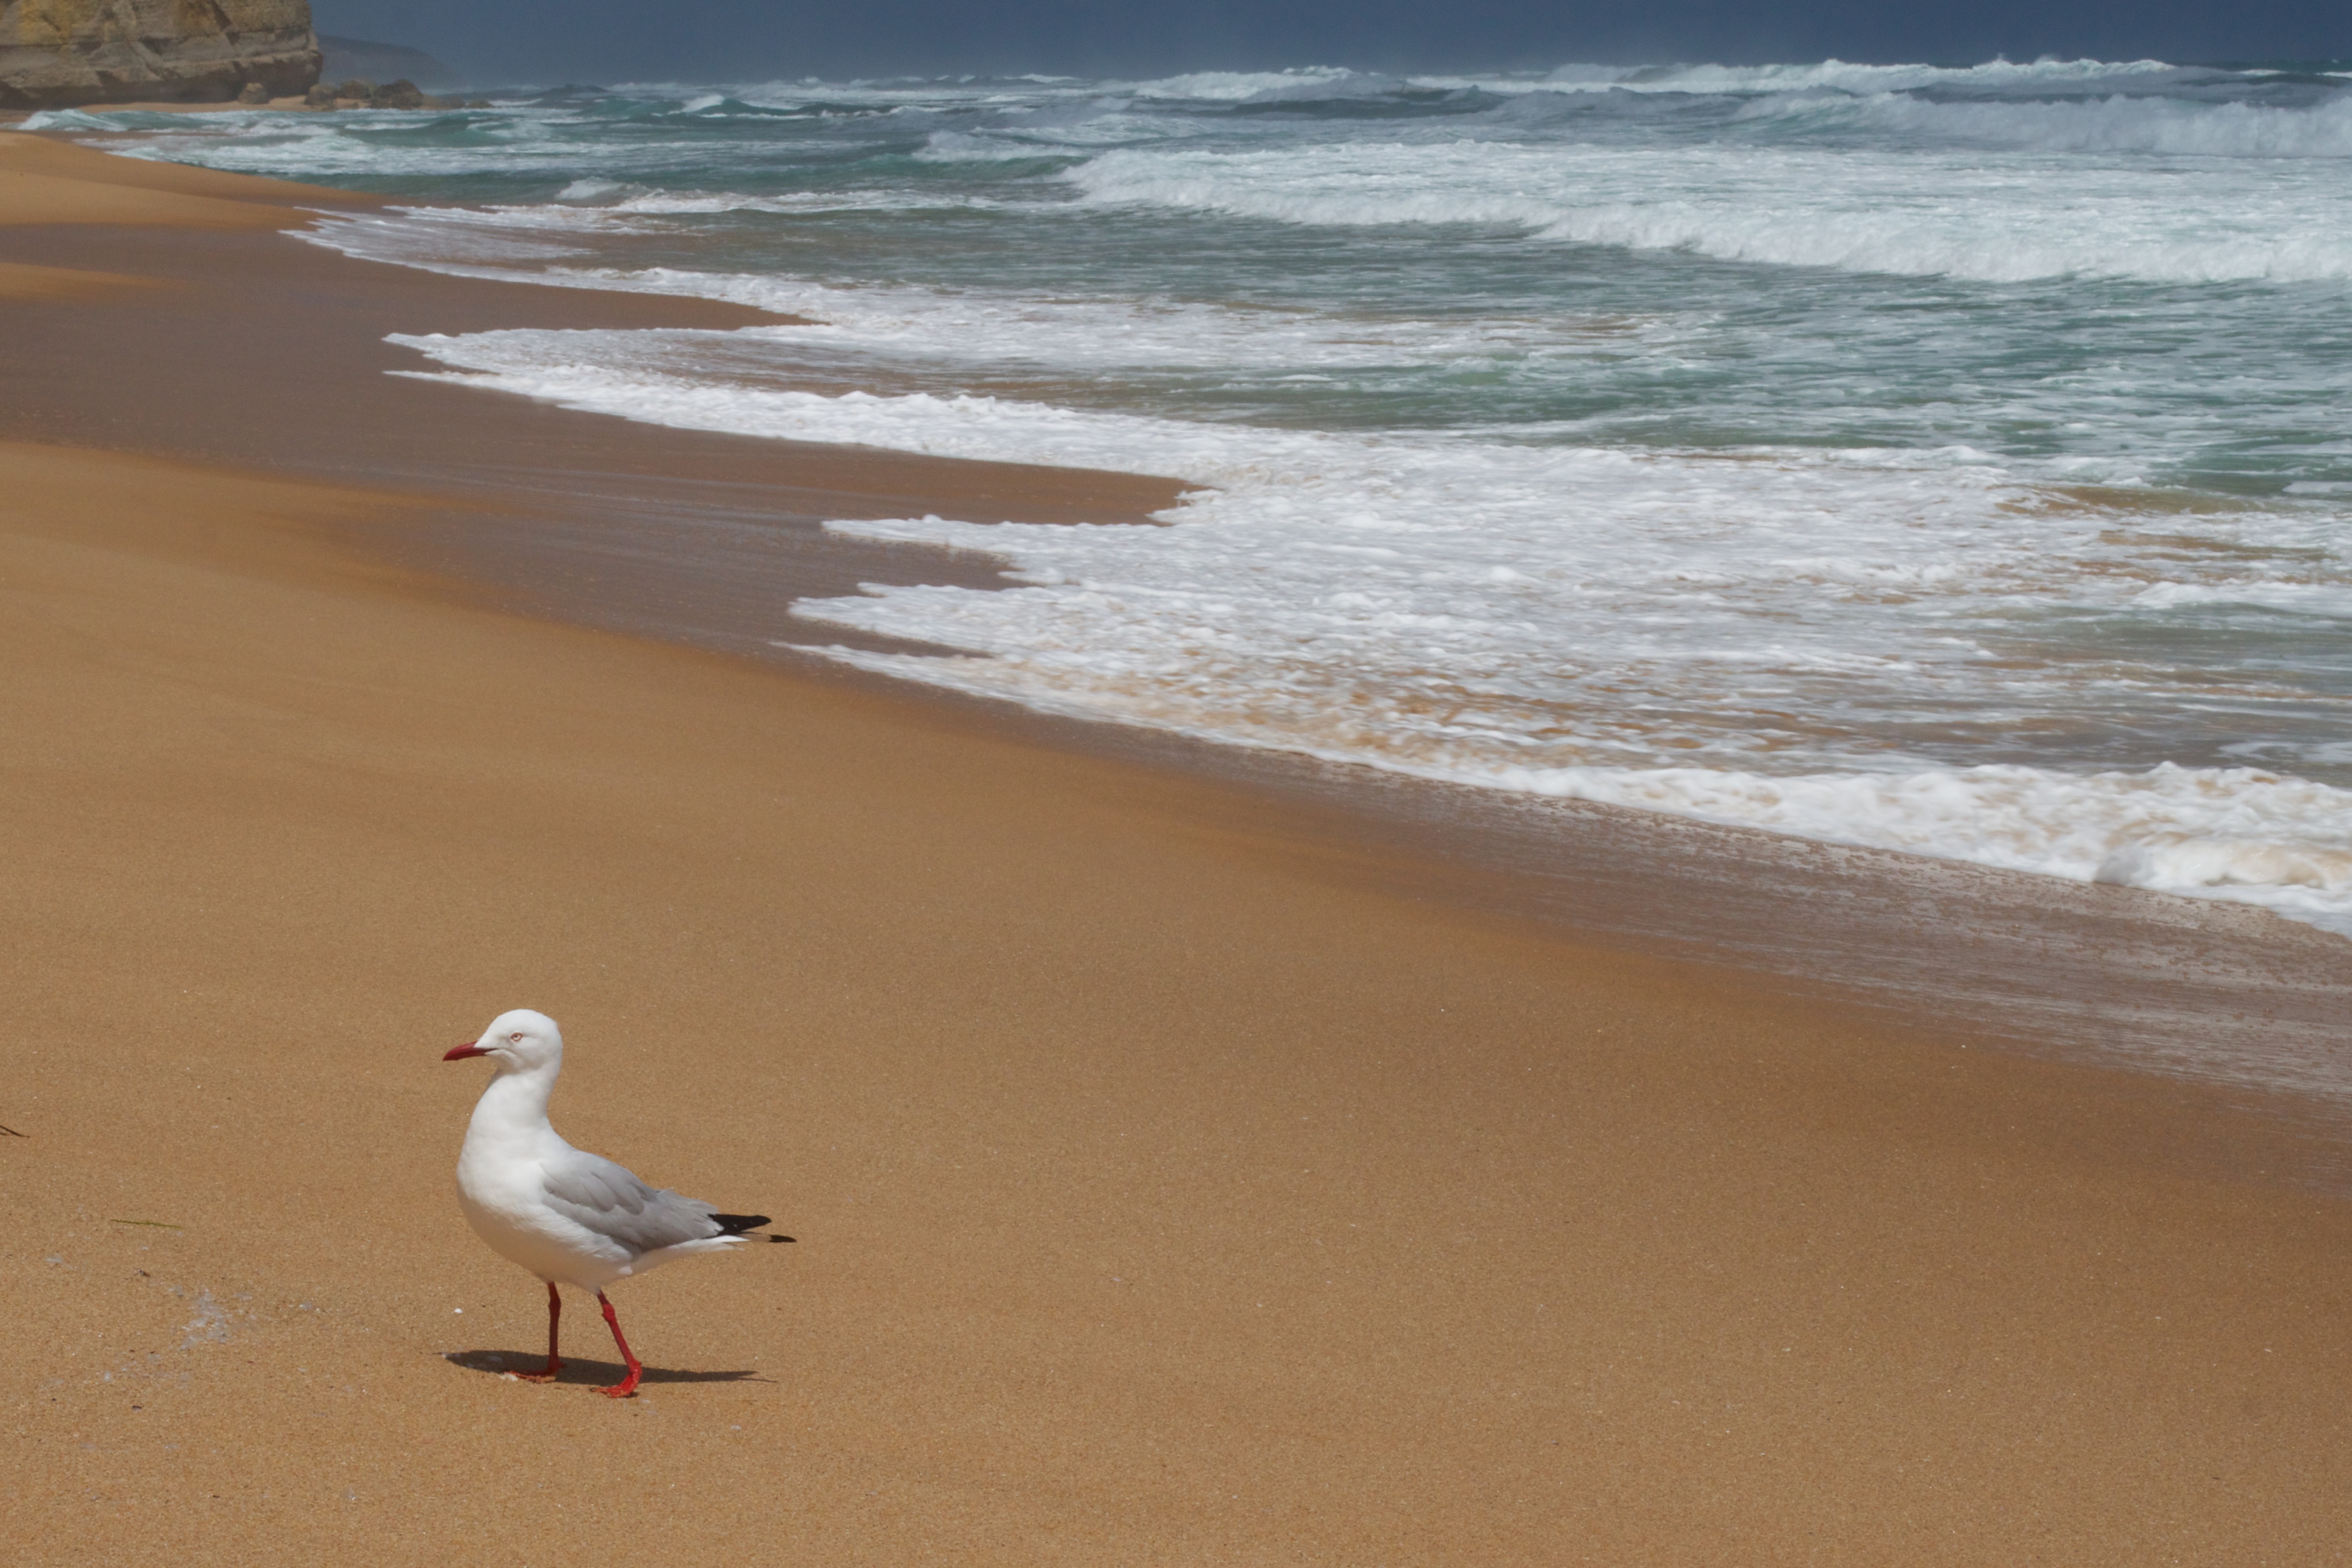
beach, sea, coast, sand, ocean, bird, shore, wave, seabird, gull, body of water, auodyssey, wind wave